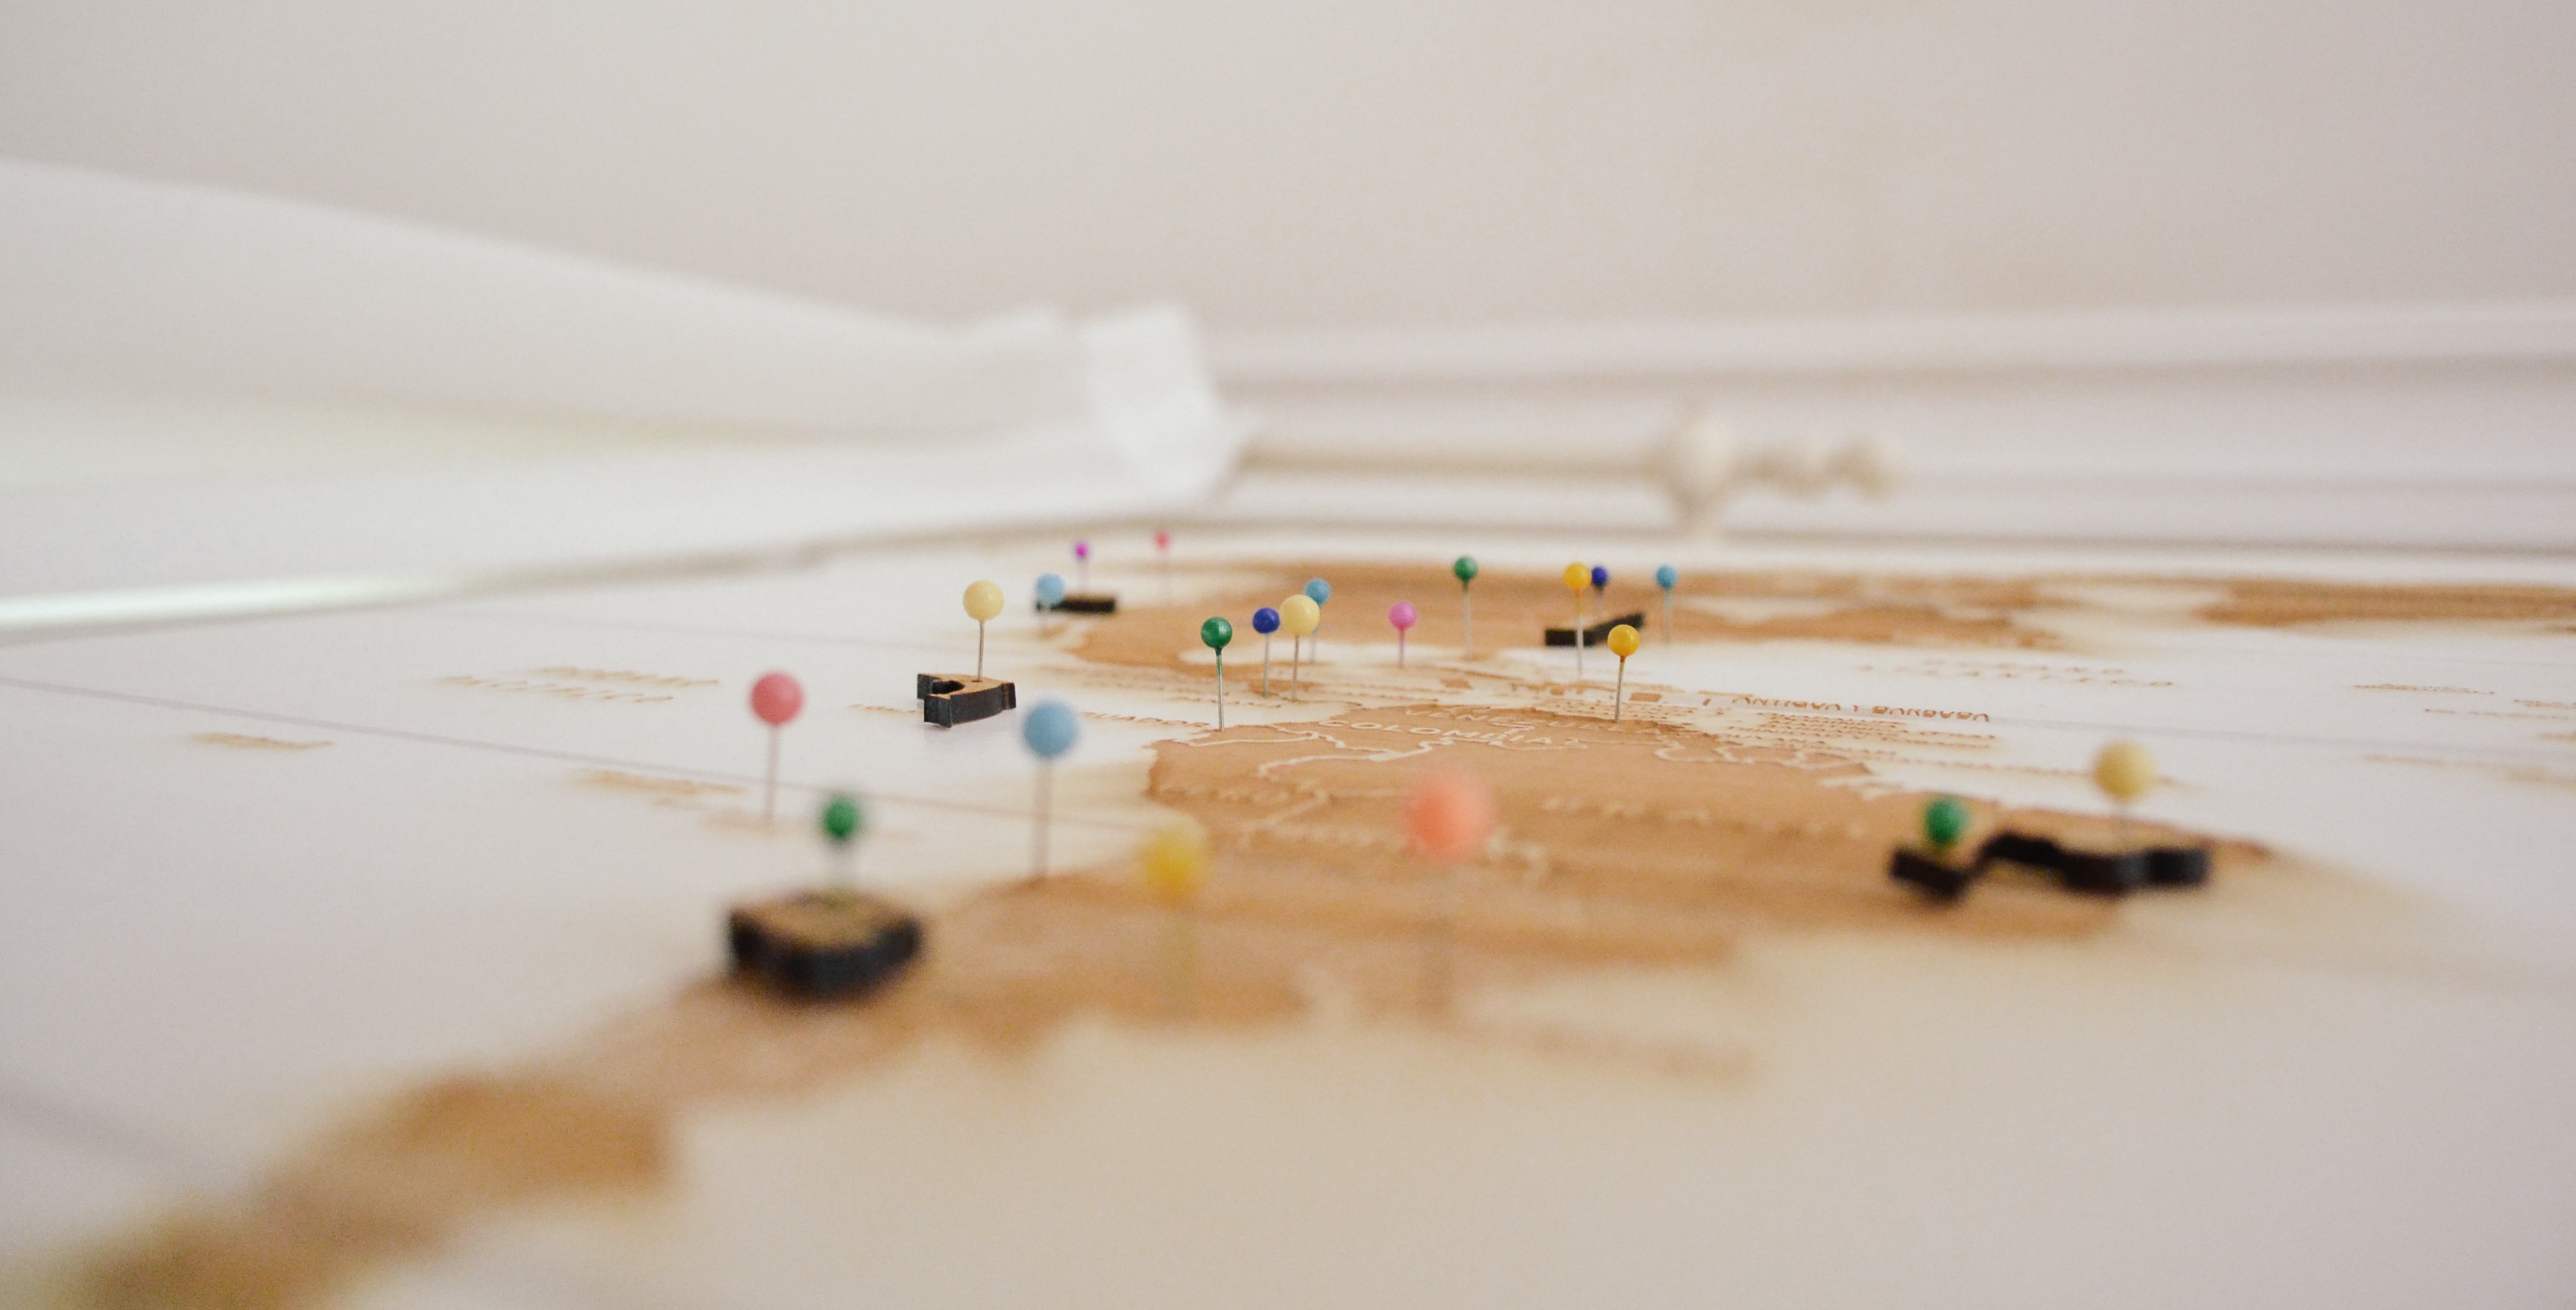
hand, white, color, map, close up, art, map pin, shape, macro photography